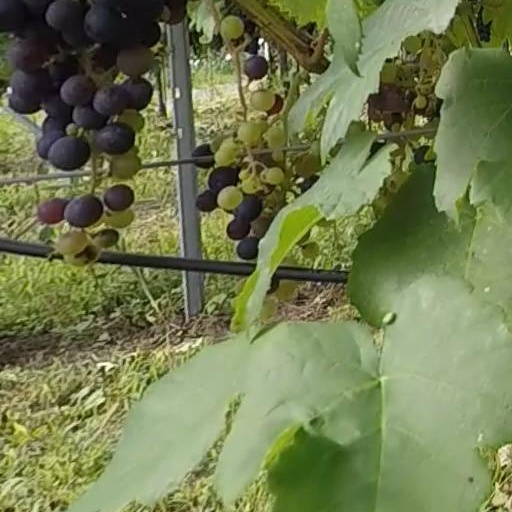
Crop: grape